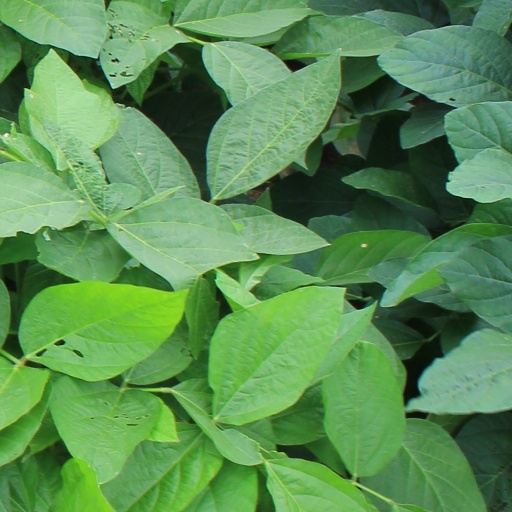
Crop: soybean